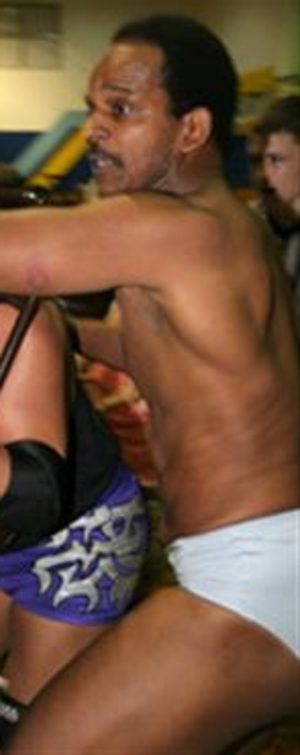
Norman Anthony Smiley est un catcheur et un entraîneur de catch britannique.